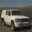
Label: automobile